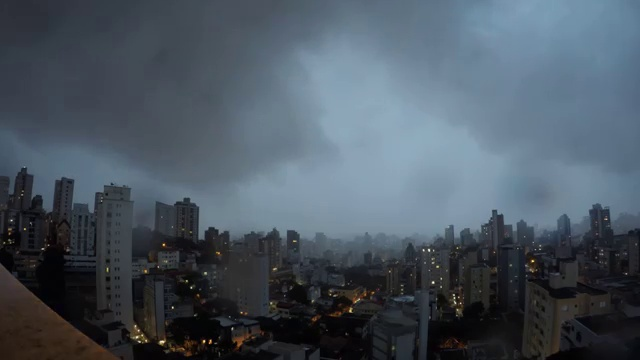
Fire: no
Smoke: no